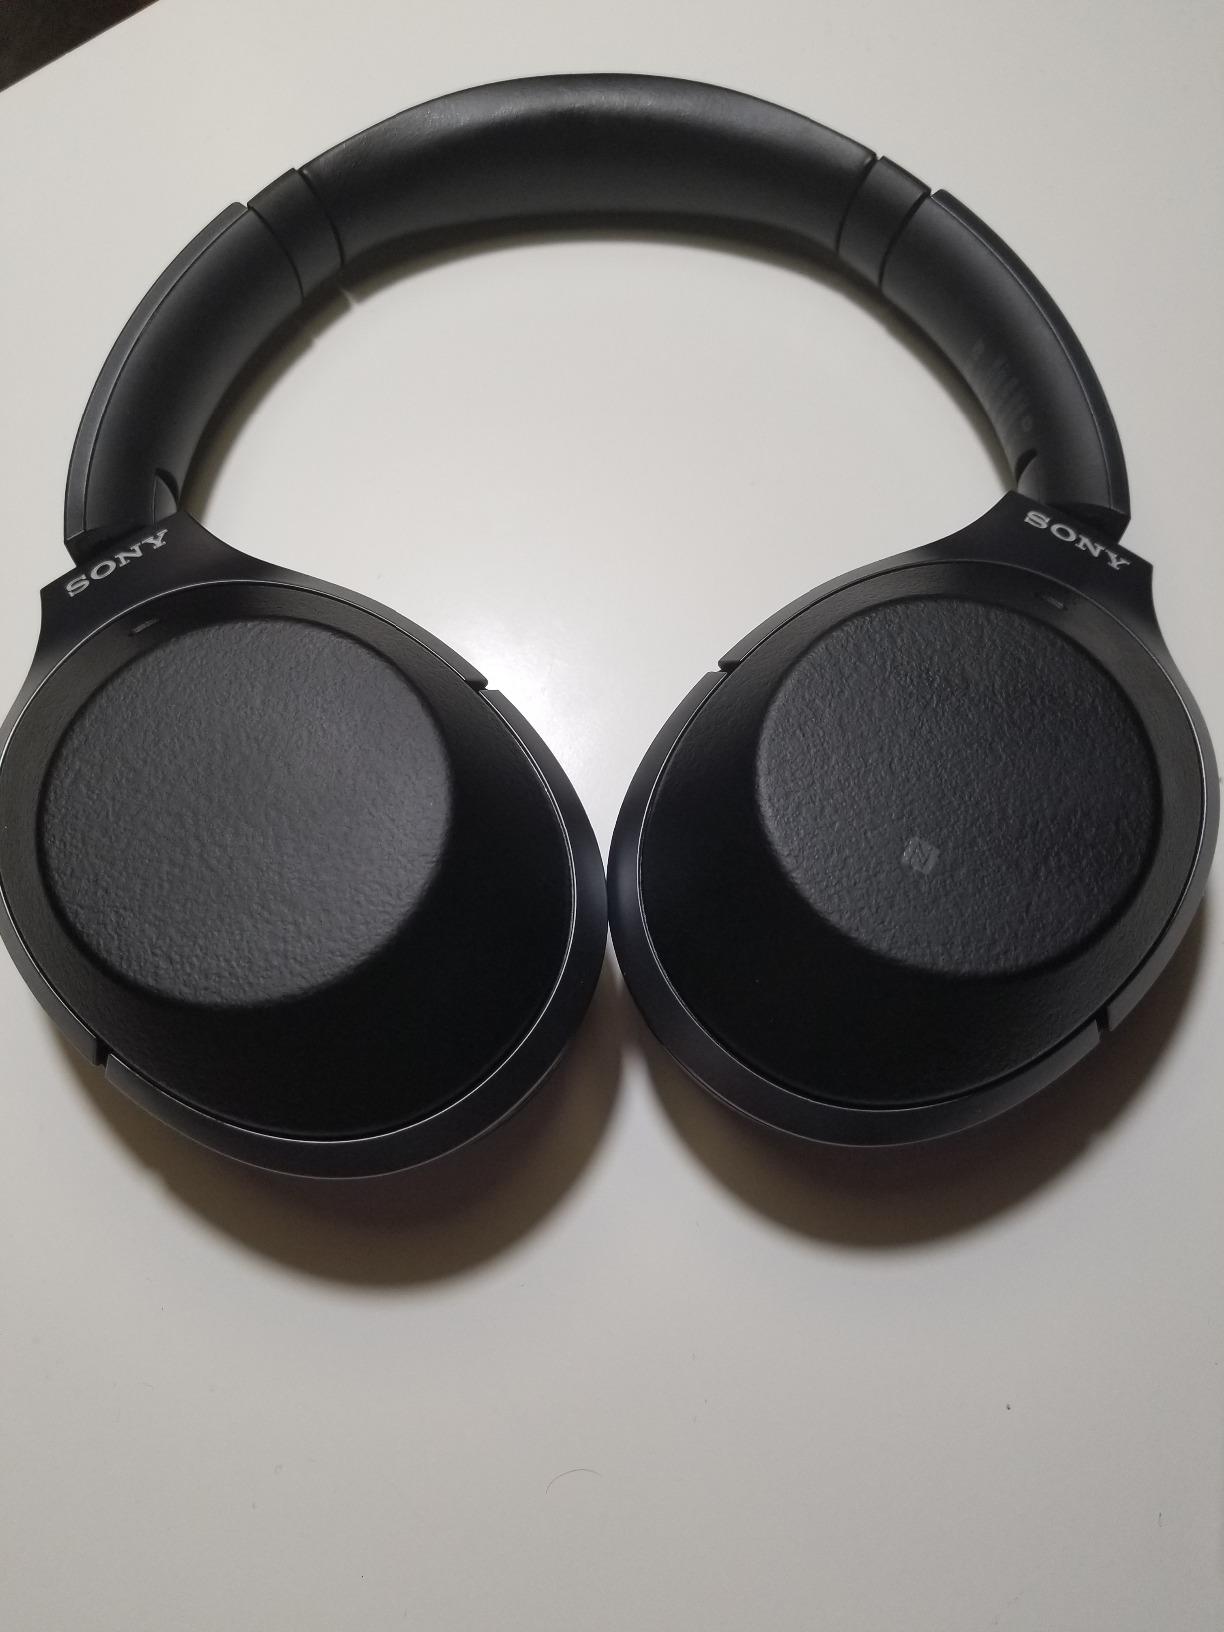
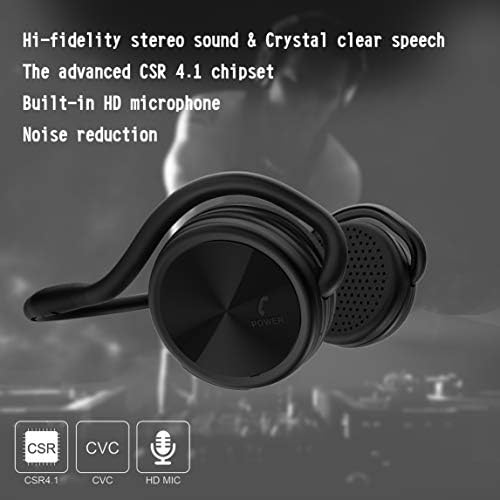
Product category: headphones
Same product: no